Finnair

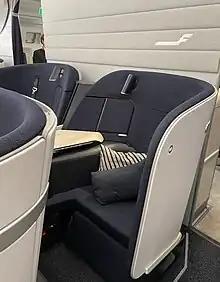
Finnair Airbus A350 Business Class

Finnair's head office, known as the House of Travel and Transportation (or "HOTT"), is located on the grounds of Helsinki Airport approximately 1 km south of the passenger terminal. The office opened in 2013, replacing the previous head office which stood on an adjacent lot. The mixed-use building has a total floor area of across seven floors, including of office space.